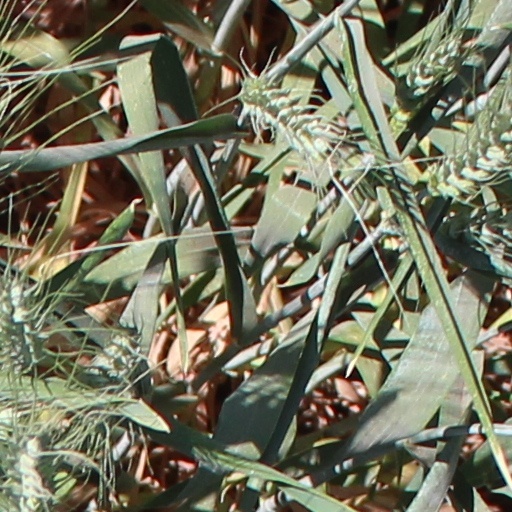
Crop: wheat